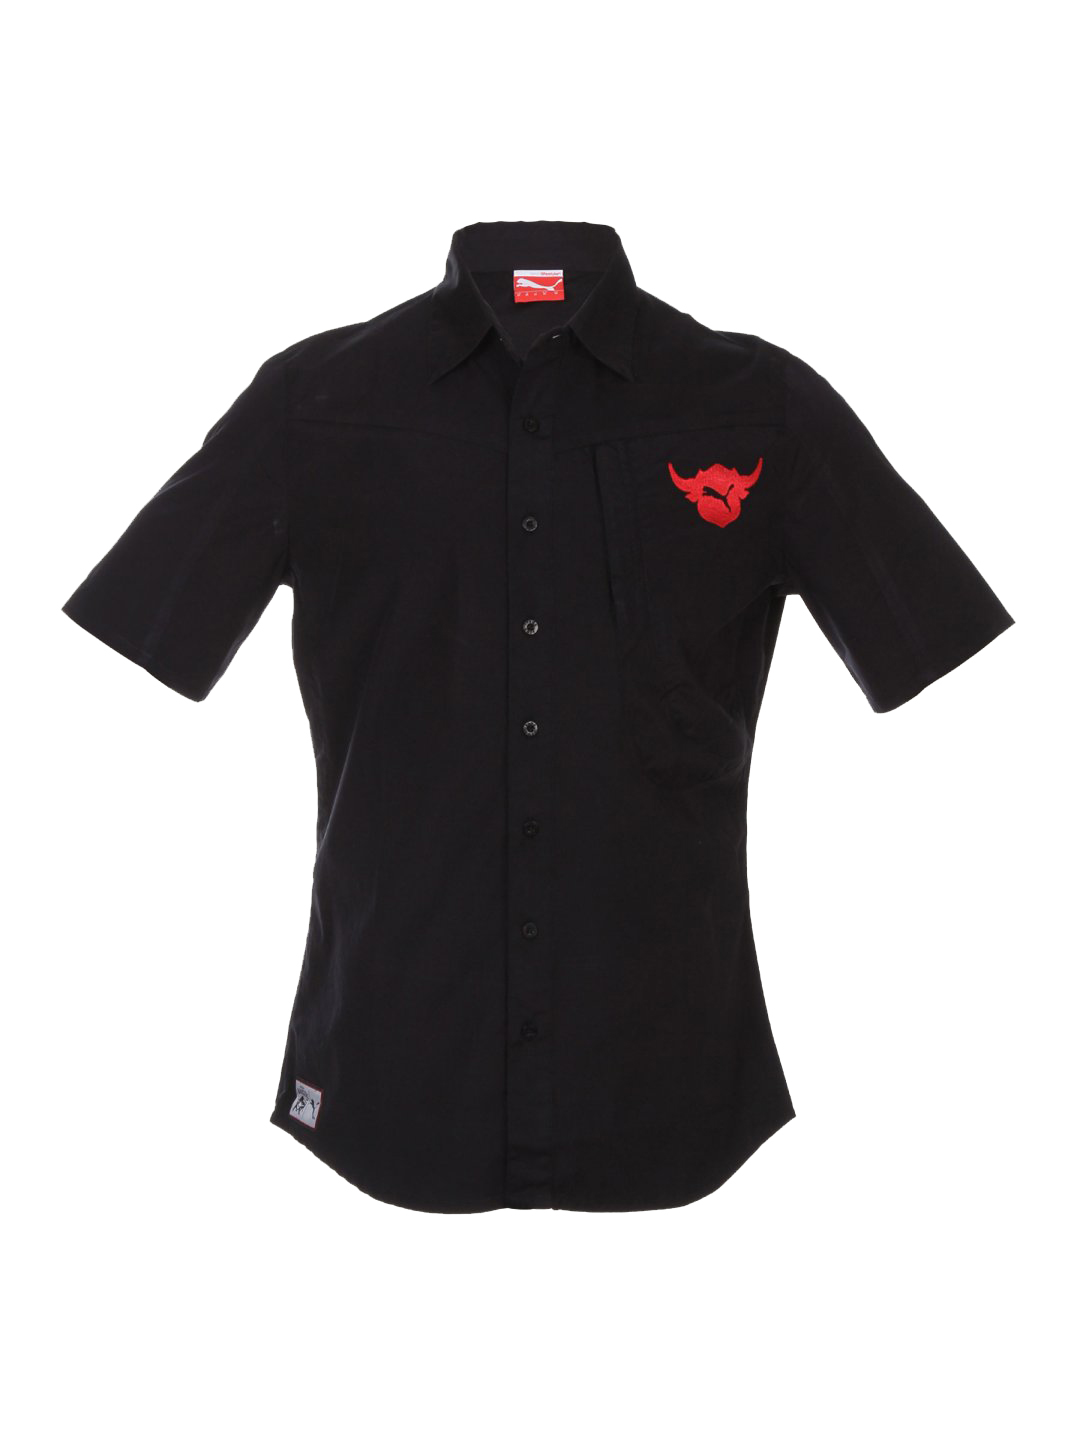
Puma Men Deccan Chargers Woven Black Shirt
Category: Apparel / Topwear / Shirts
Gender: Men
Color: Black
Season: Summer 2011
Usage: Casual